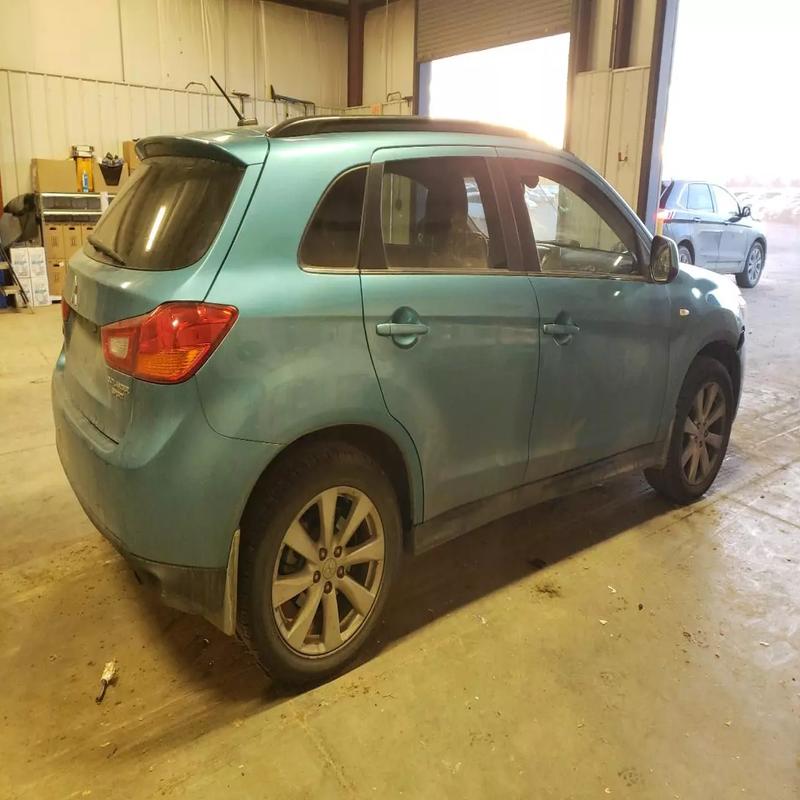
Aucun dommage détecté.
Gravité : aucun